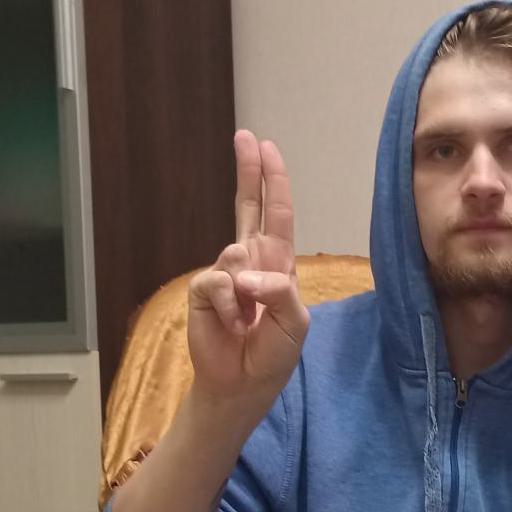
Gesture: two_up